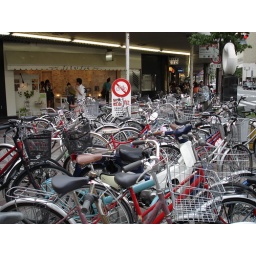
I think that means no bikes in the shopping arcade-- but the no bikes sign with a hundred bikes made me laugh.